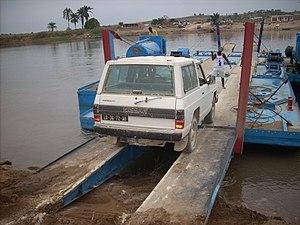
Le Kwanza, aussi nommé Cuanza, Coanza ou Quanza, est un fleuve de l'Angola qui se jette dans l'océan Atlantique.